Bill Rapps

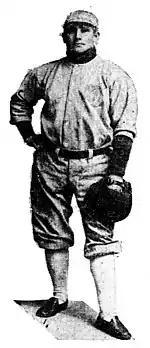
Rapps, circa 1915

After the 1914 season, Rapps was awarded the House Cup, which was bestowed upon the most useful player on the Topeka roster. The cup was donated by and named for Topeka Mayor Jay E. House, who was a teammate of Rapps when they played for the Erie, Missouri town team in 1900. Rapps finished the season with a .307 batting average with 29 doubles, six triples and six home runs in 132 games played. He returned to the Jayhawks in 1915. In the last game of the season, on September 6, Rapps was Topeka's starting pitcher. He walked on his hands upside-down to the pitchers mound and did a handspring to start the game. The game was called by the umpire in the fifth inning with the score tied at 1–1. "The Topeka State Journal" wrote the game was called for "quality". Rapps struck out four batters in five innings of work. He finished the season with a .253 batting average with 13 doubles, five triples and one home run in 100 games played. Rapps was the subject of a poem entitled "Who?" written by Topeka sports fan Carl Edwards. Rapps returned to his farm in Missouri during the off-season. On Christmas Eve, Rapps dressed as Santa Claus and distributed gifts to the children of his town.